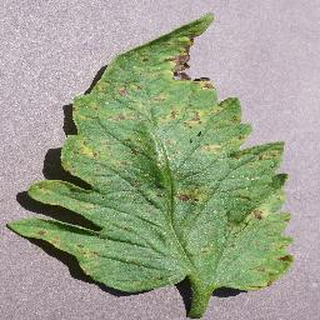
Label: tomato_septoria_leaf_spot